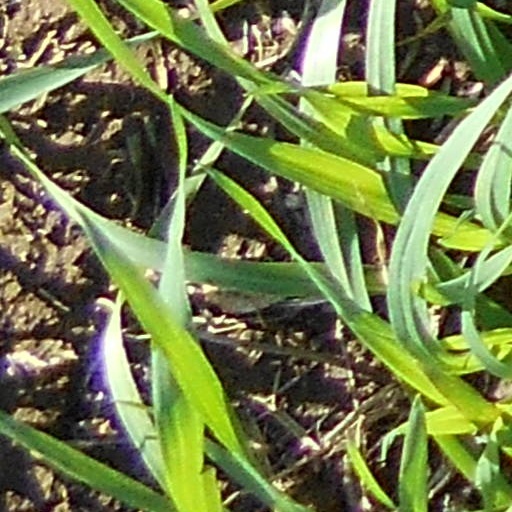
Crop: wheat